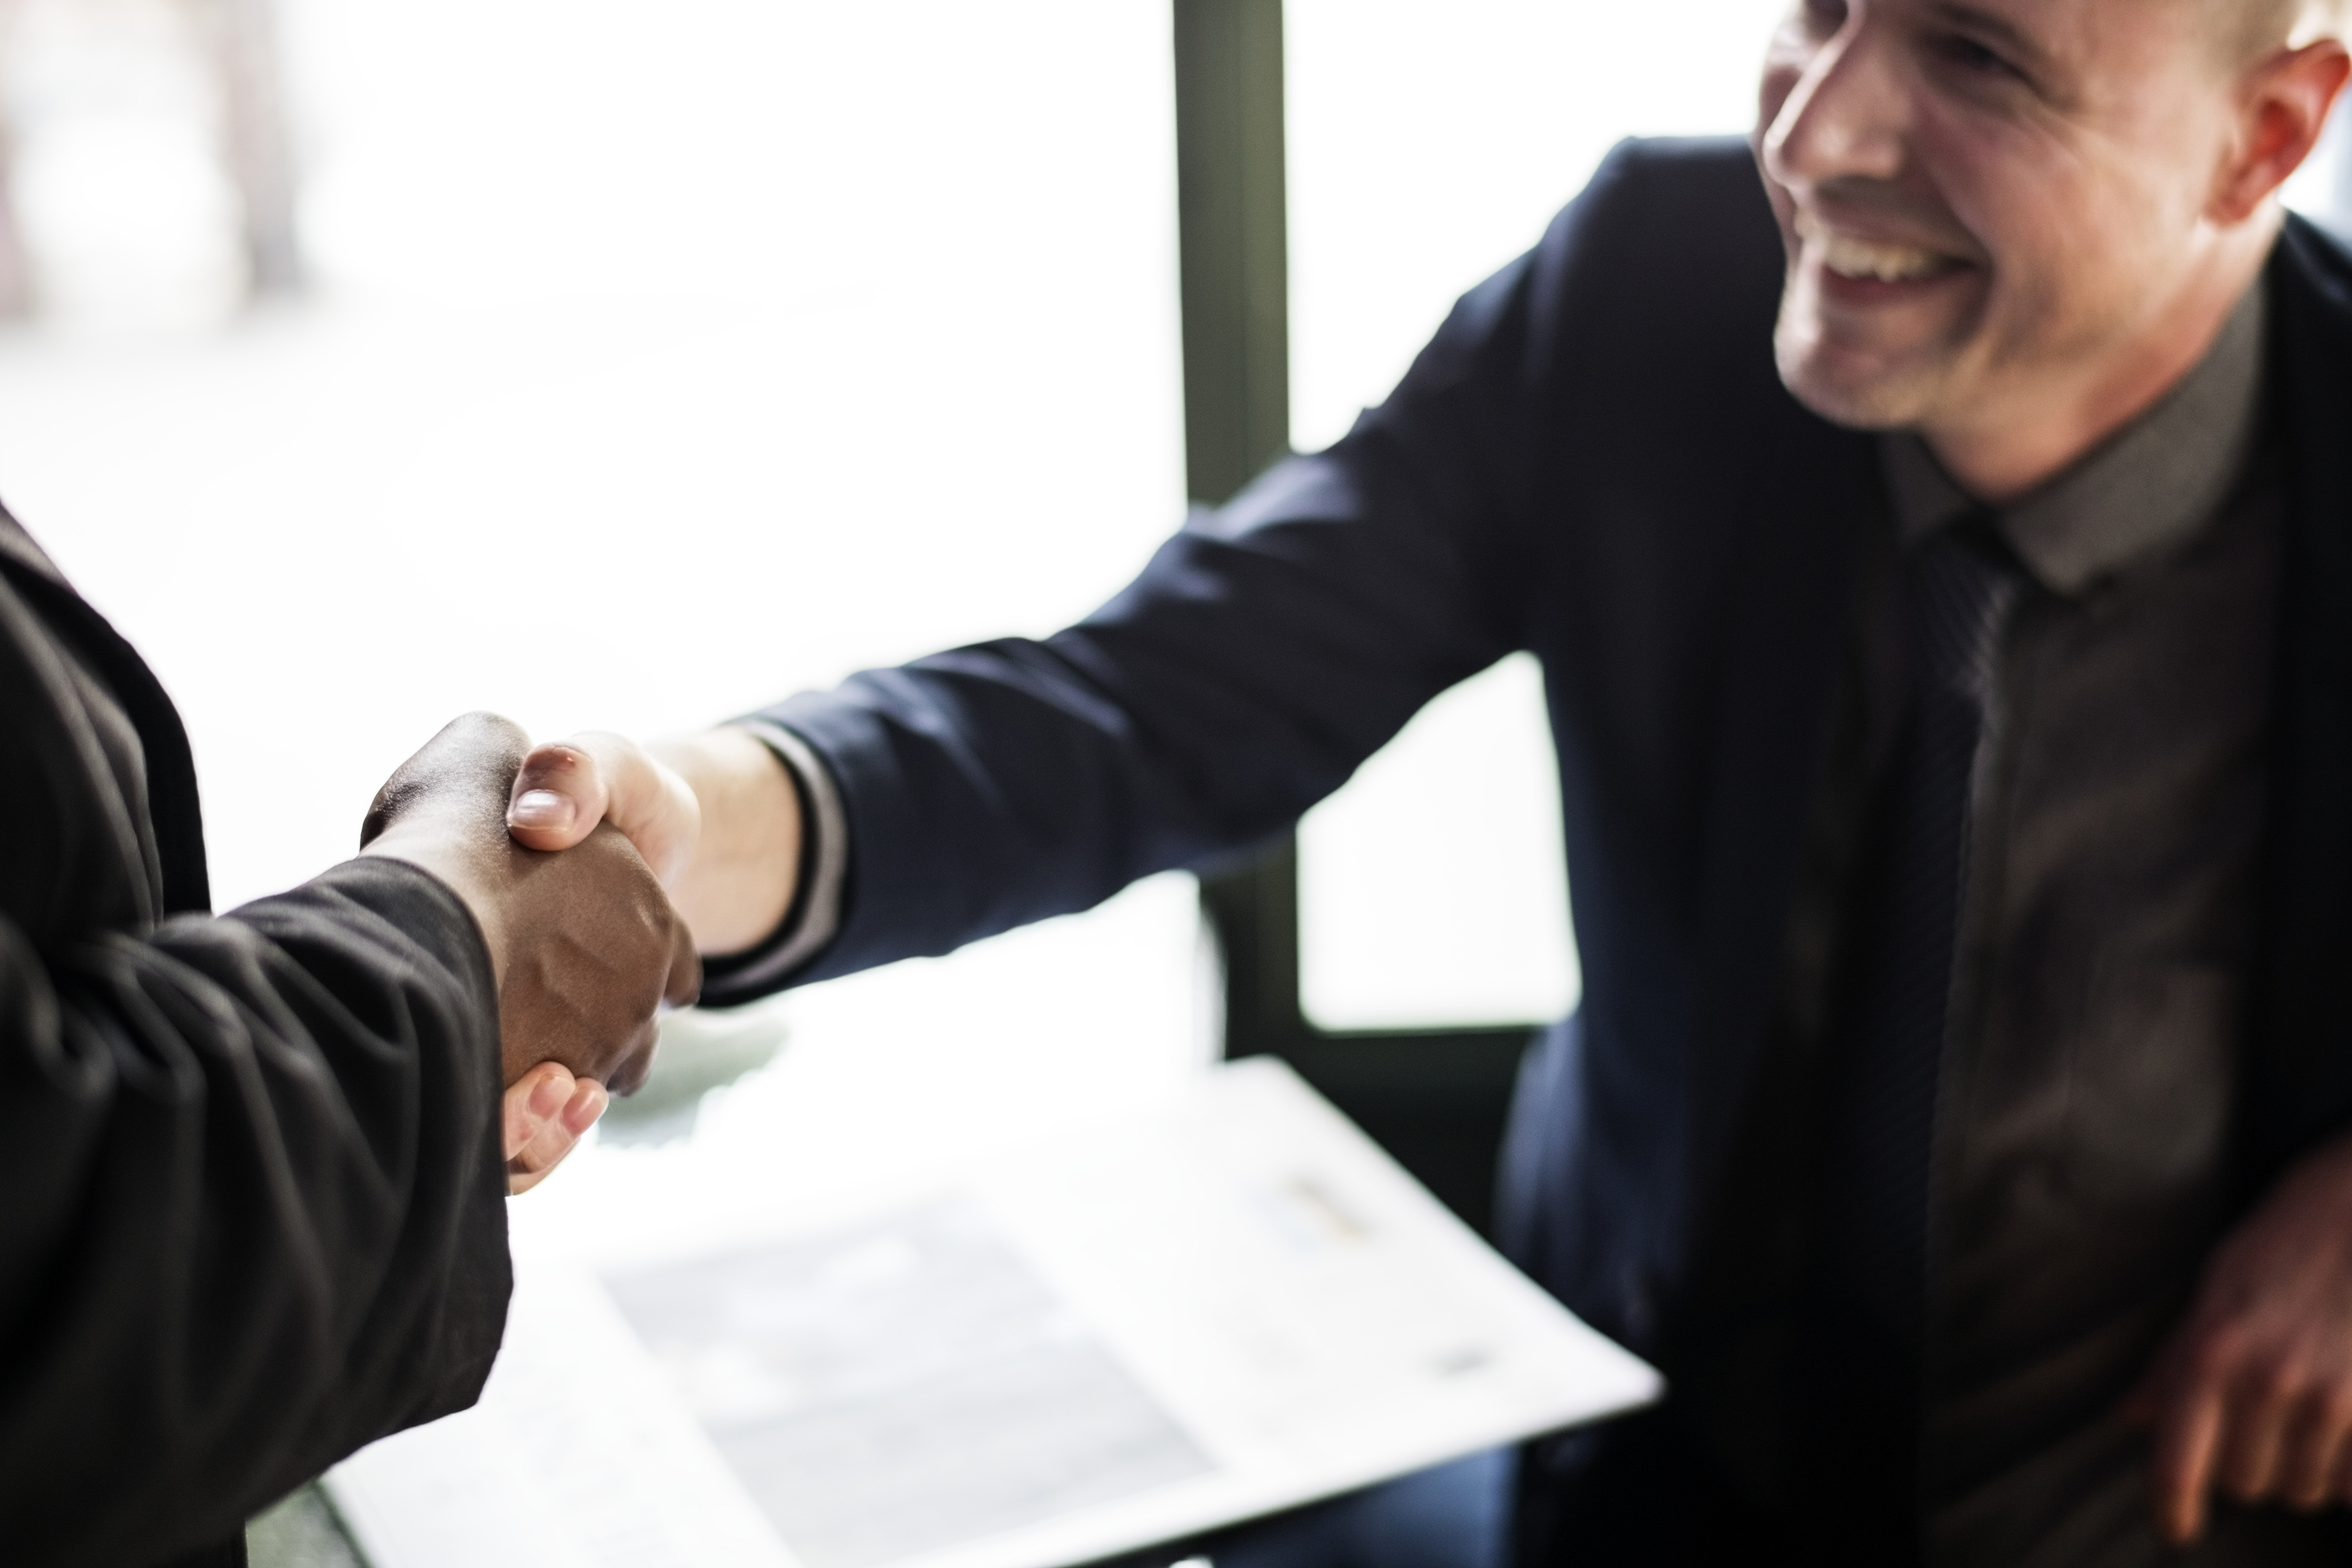
accomplished, achievement, agreed, agreement, american, business, business agreement, business deal, caucasian, collaboration, colleague, communication, congratulating, cooperation, deal, gesture, greeting, hands, handshake, help, helping hands, man, meeting, partners, partnership, people, power, professional, promise, shaking hands, success, suit, support, team, team building, teamwork, togetherness, trust, unity, hand, conversation, businessperson, job, design, white collar worker, event, employment